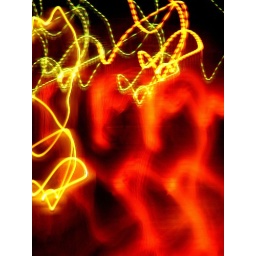
the window illuminated from within.This was taken by setting the shutter speed to its slowest and walking toward the house.